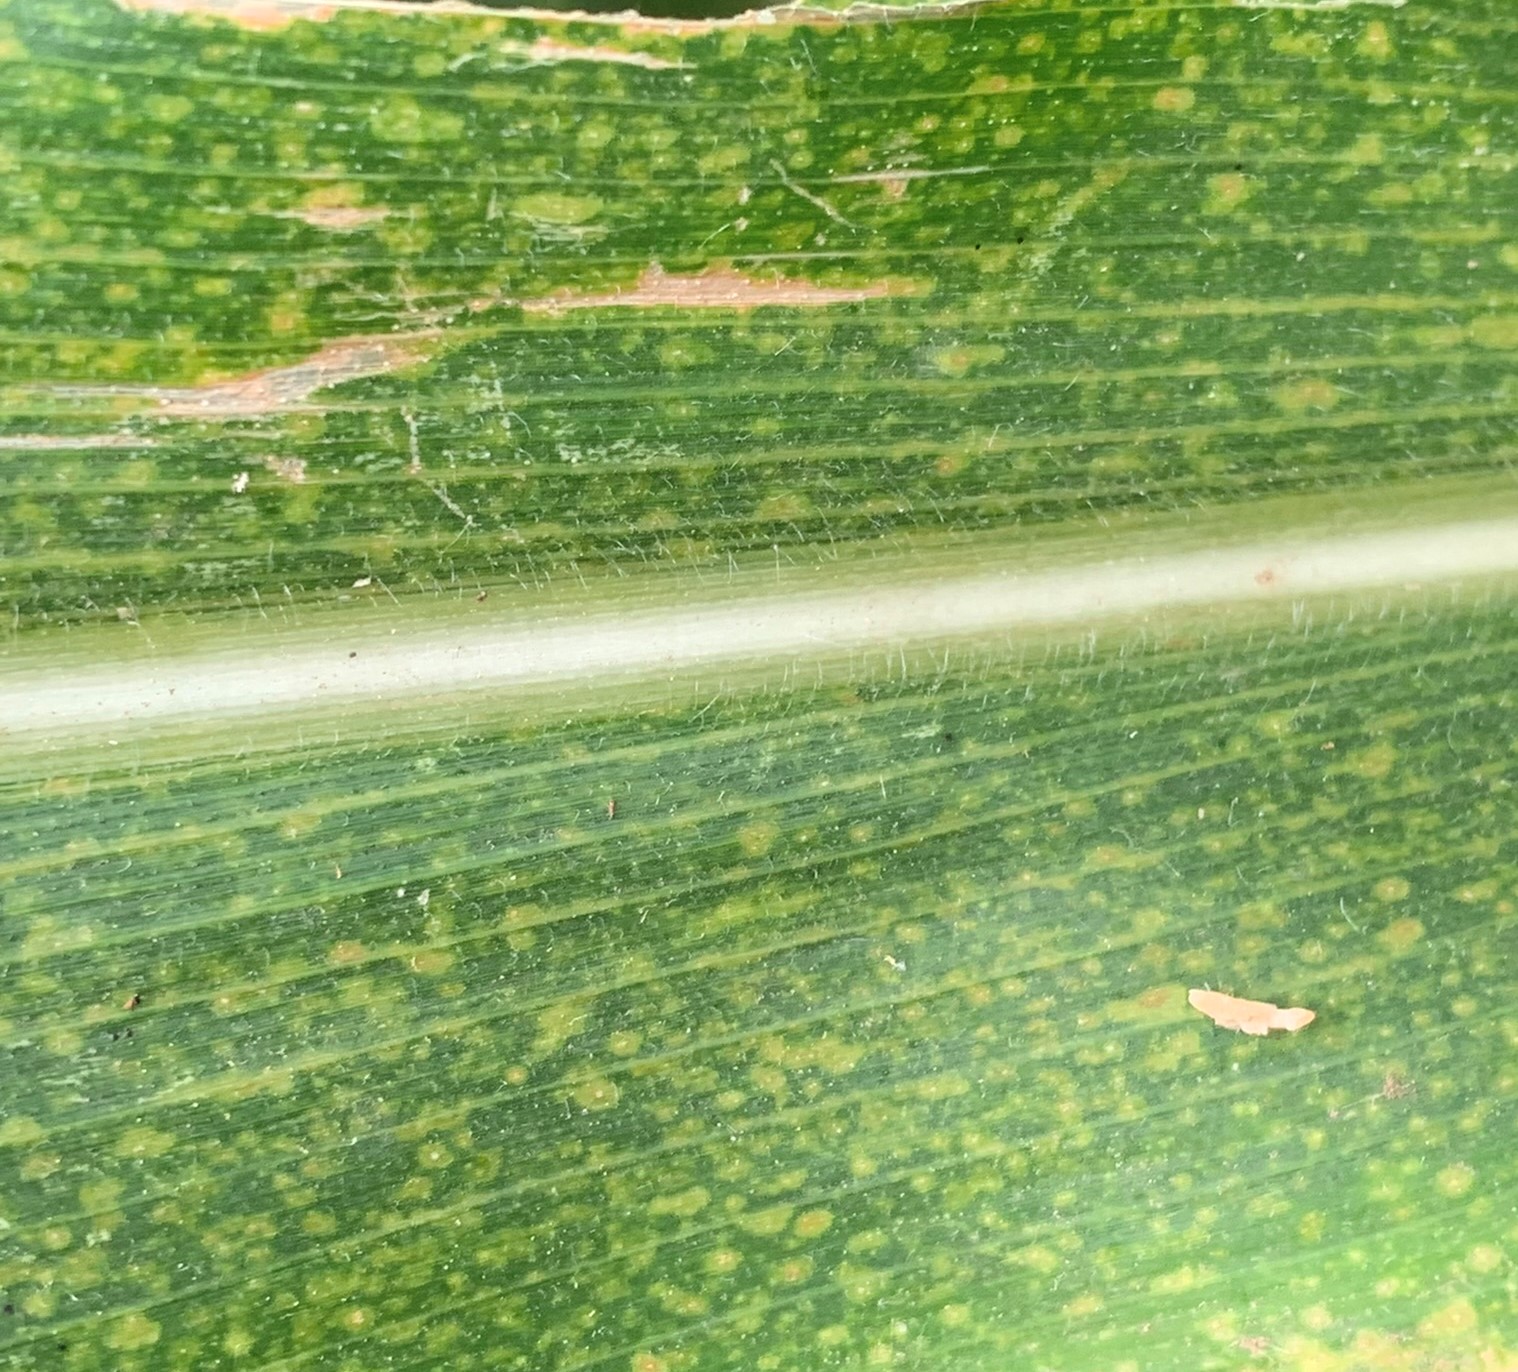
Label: MLN